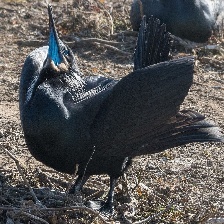
Species: BRANDT CORMARANT
Scientific name: PHALACROCORAX PENICILLATUS